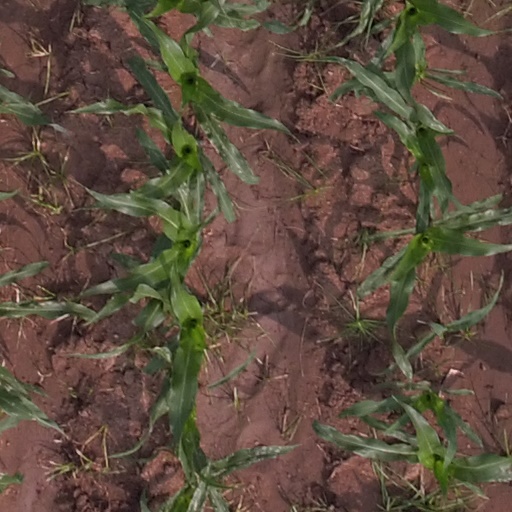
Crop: maize; corn